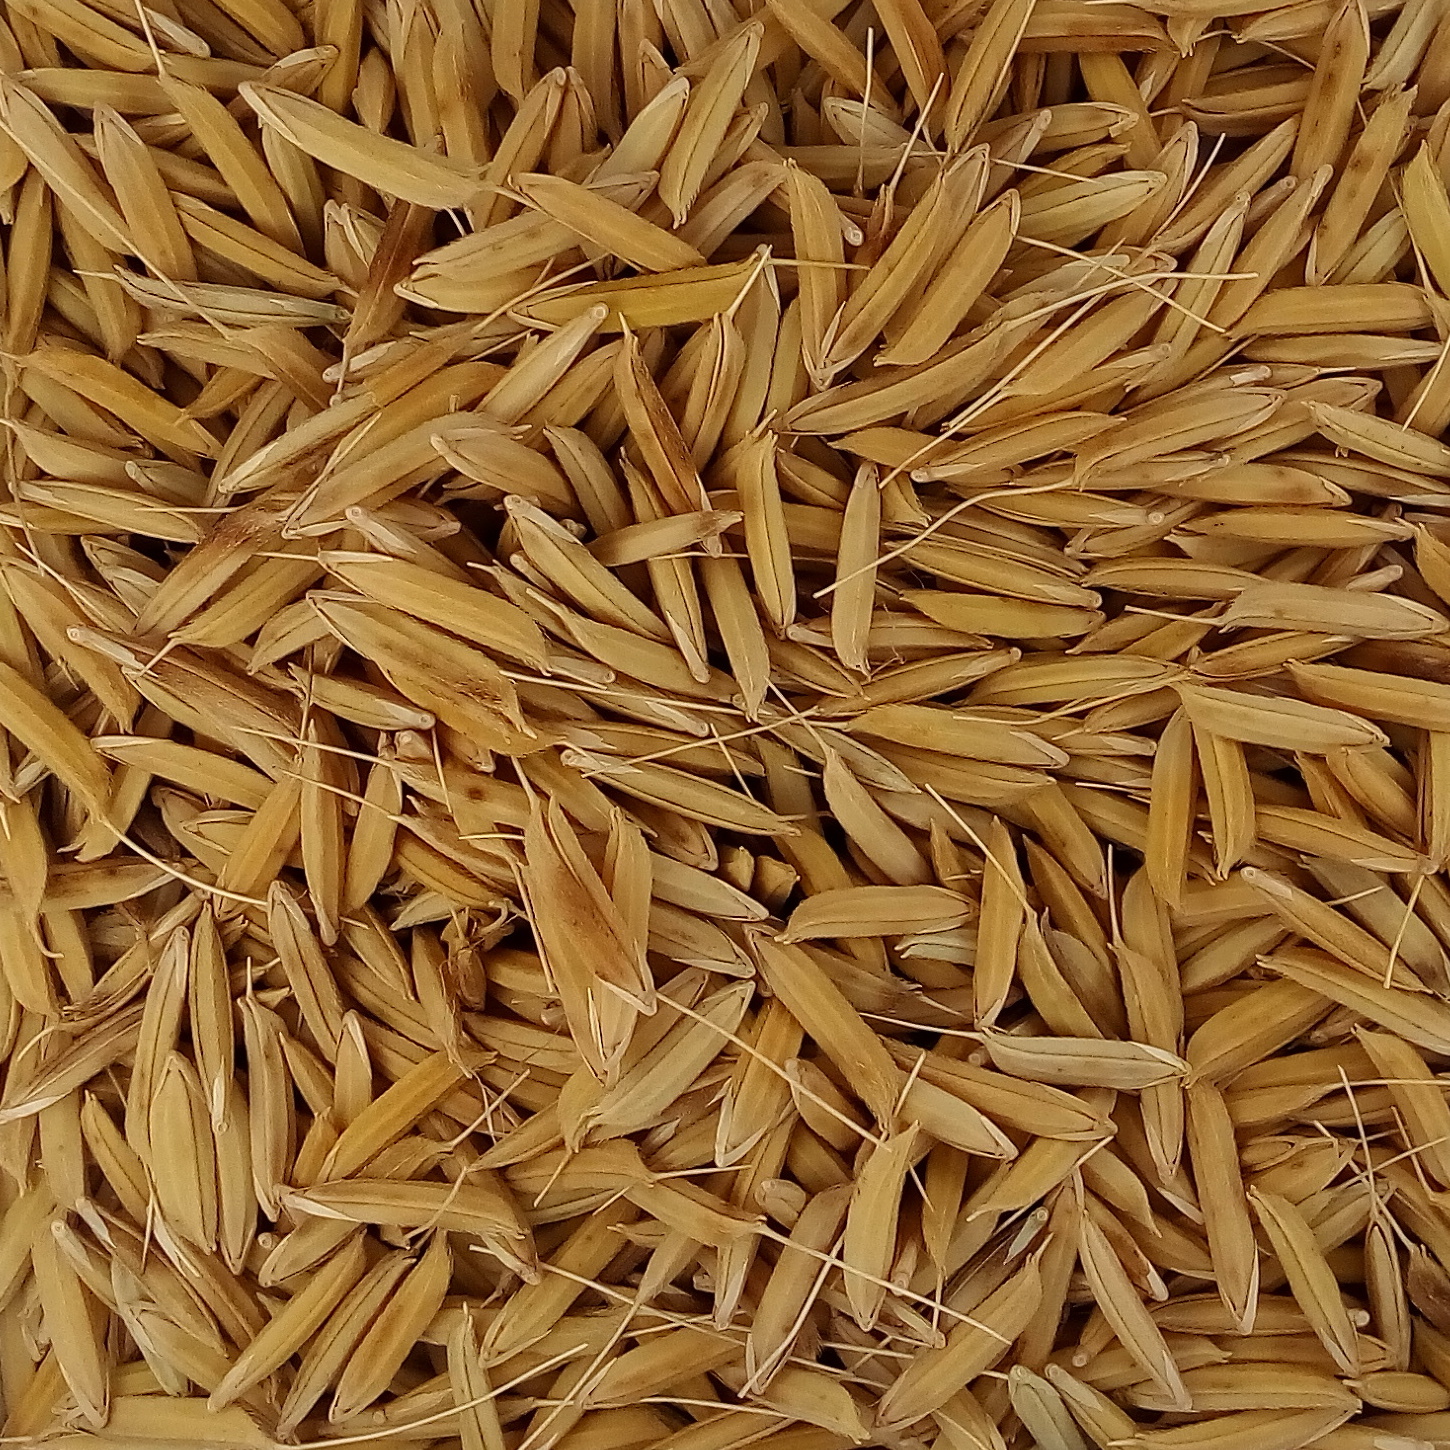
Rice seed variety: 1728